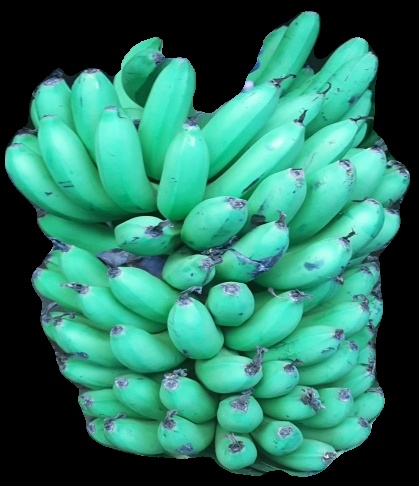
Variety: pachbale
Grade: grade1